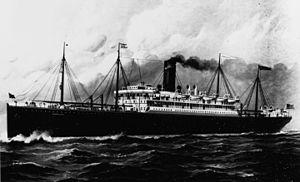
Le SS Mongolia était un paquebot transatlantique et cargo de 13 369 tonnes construit pour la Pacific Mail Steamship Company, en 1904. Il voyagera plus tard sous le nom de USS Mongolia pour l’U.S. Navy, de SS President Fillmore pour la Dollar Line et en tant que SS Panamanian pour la Cia Transatlantica Centroamericano.
L'Atlantic Transport Line est une compagnie maritime américaine fondée à Baltimore en 1881. Malgré son appartenance américaine, elle opérait des navires généralement construits au Royaume-Uni et immatriculés là-bas. Elle exploitait à la fois des cargos, des transporteurs de bétail, et des paquebots.